George Arthur Mitchell

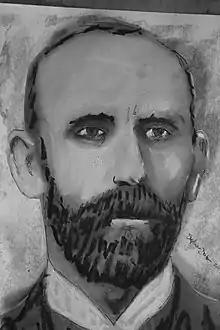
Sir George Arthur Mitchell, pastel drawing by Stephen C Dickson

Sir George Arthur Mitchell FRSE MIME (1860–1948) was a Scottish mining engineer and company director. He was Director of both the Clydesdale Bank and Midland Bank and of several collieries. He endowed the Mitchell Lectures at Glasgow University.